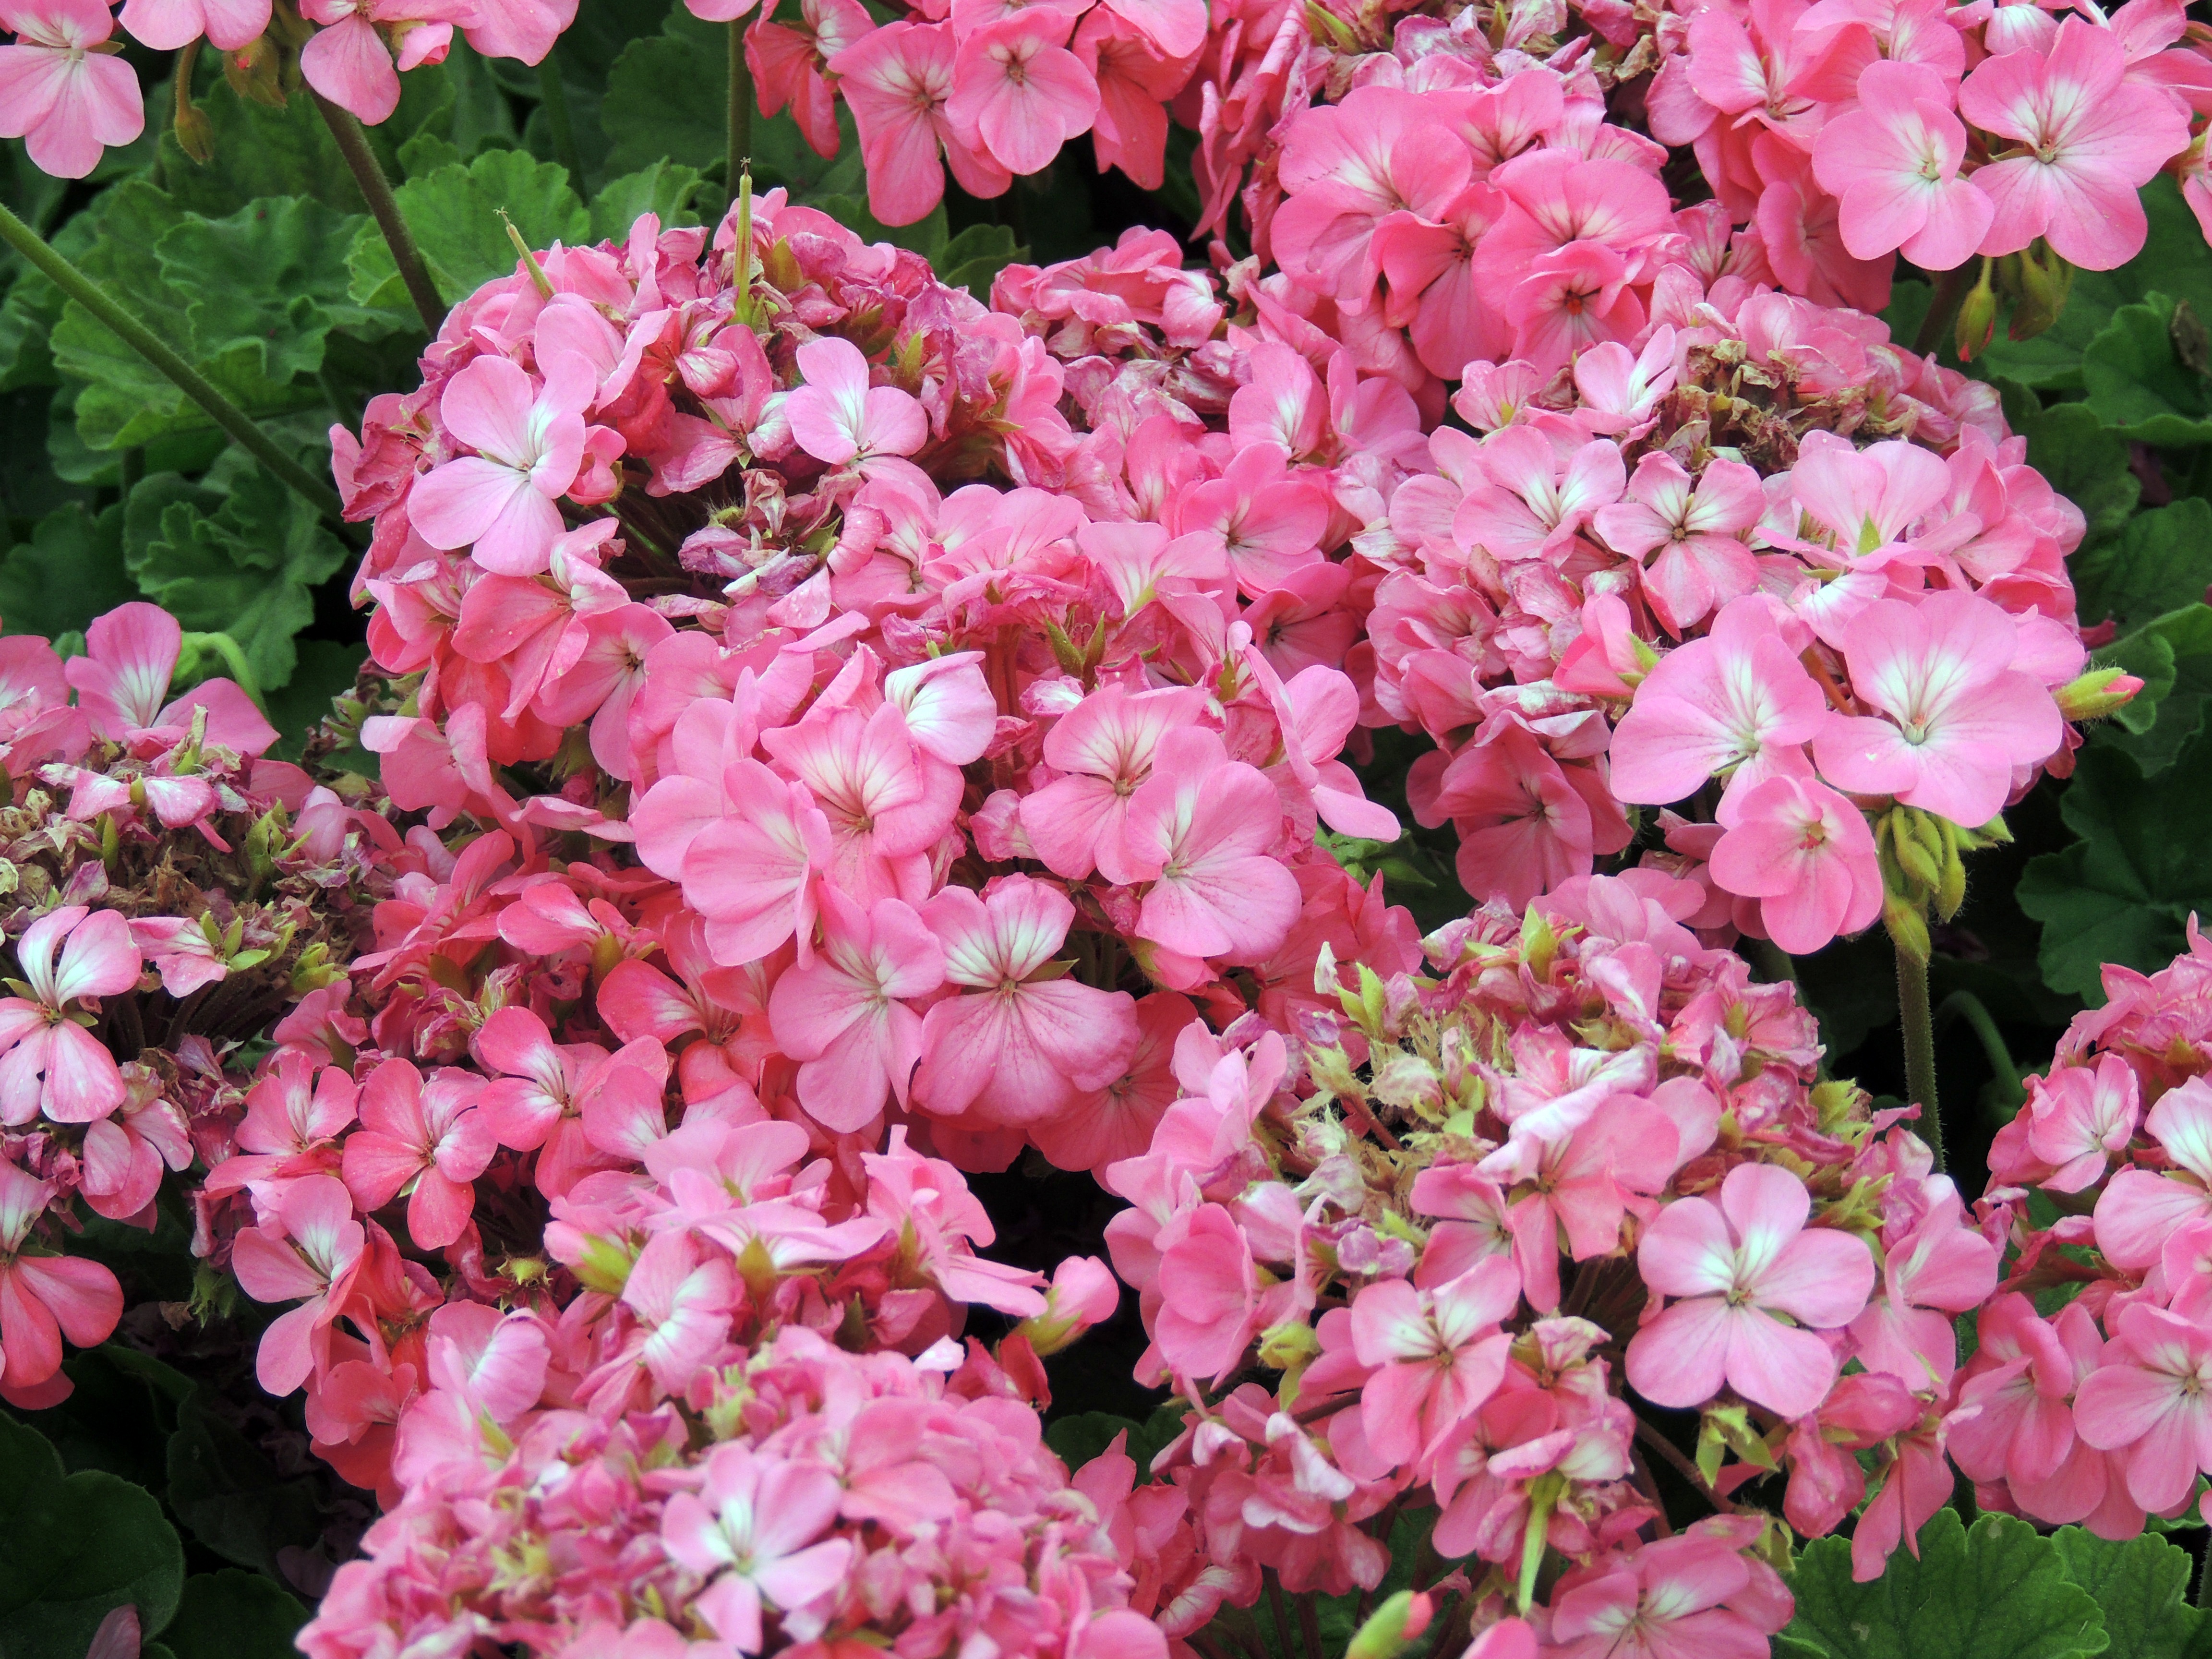
nature, blossom, plant, flower, petal, bloom, summer, floral, spring, natural, fresh, romance, botany, garden, pink, hydrangea, botanical, flowers, shrub, bright, flowering plant, hydrangeaceae, cornales, busy lizzie, annual plant, land plant